Baron Bean

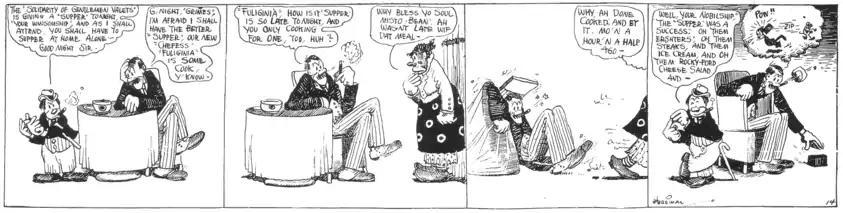
"Baron Bean" comic strip by George Herriman (Friday, April 14, 1916)

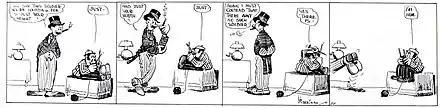
"Baron Bean" comic strip by George Herriman (1917)

Baron Bean is a newspaper comic strip created by the cartoonist George Herriman. "Baron Bean" was distributed by King Features Syndicate.